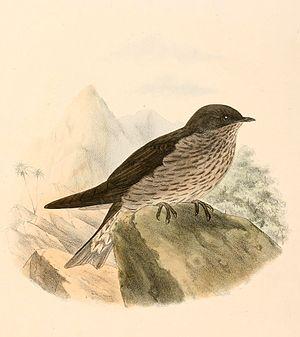
«
Le genre Phedina comprend deux espèces d'hirondelles vivant en Afrique subsaharienne.
L'Hirondelle des Mascareignes est une espèce de passereaux appartenant à la famille des Hirundinidae. Elle vit à Madagascar et dans l'archipel des Mascareignes. La sous-espèce nominale se rencontre à l'île Maurice et La Réunion et n'a jamais été retrouvée ailleurs que dans l'archipel des Mascareignes, tandis que la sous-espèce de Madagascar, P. b. madagascariensis, plus petite, est un oiseau migrateur qui a été vu pendant l'hiver dans l'Est de l'Afrique ou dans d'autres îles de l'océan Indien.